2022 Tunisian constitutional referendum

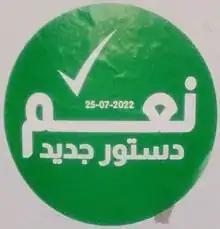
The "Yes" campaign poster went viral across the country weeks before the referendum day.

On 5 July 2022, President of the Republic Kais Saied published a letter in which he called for voting "Yes" to the draft constitution. Article 116, added to the electoral law by the decree-law of 1 June 2022, stipulated that "to participate in the referendum campaign, a declaration to this effect must be filed with the Authority" which "fixes the list of participants". The list published on 28 June 2022 did not include Saied's name, and he therefore should not have been able to participate. On 12 July 2022, following the appearance of electoral posters for the "Yes" campaign including the Tunisian flag, the ISIE reiterated that this was prohibited in accordance with Article 61 of the electoral law—which also prohibited the use of public funds and resources during the referendum campaign—and said that fines would be imposed on offenders. Despite the ISIE's warning, some billboards containing the Tunisian flag were seen during the rest of the campaign.